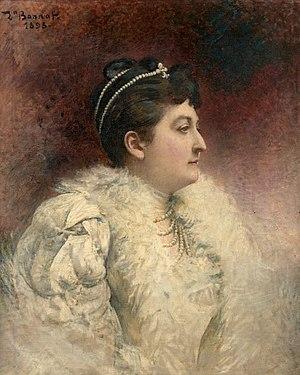
Eugène Iᵉʳ François Charles Lamoral, 8ᵉ prince de Ligne, né le 28 janvier 1804 à Bruxelles où il est mort le 20 mai 1880, est un diplomate et un homme d'État belge.
Sosthène II Marie Charles Gabriel de La Rochefoucauld, 4ᵉ duc de Doudeauville, 1ᵉʳ duc de Bisaccia, grand d'Espagne de 1ʳᵉ classe, Bailli Grand Croix de l'Ordre de Malte, est un homme politique français sous la IIIᵉ République, député de la Sarthe de 1871 à 1898.